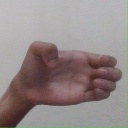
अक्षर: ख